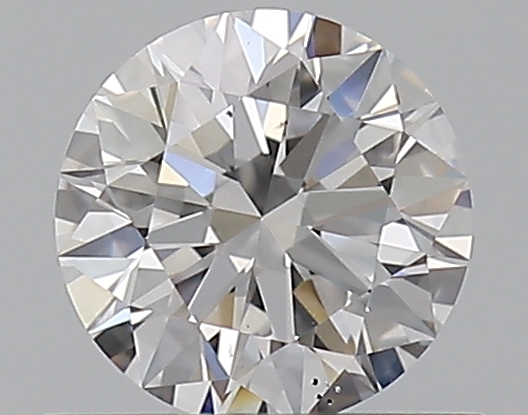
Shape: round
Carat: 0.5
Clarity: VS2
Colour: D
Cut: EX
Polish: EX
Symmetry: EX
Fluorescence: N
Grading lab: GIA
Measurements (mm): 5.08 x 5.1 x 3.13